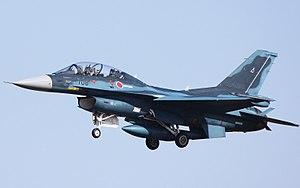
Ace Combat 6: Fires of Liberation est un jeu vidéo de combat aérien développé et édité par Namco Bandai en 2007 sur Xbox 360. Il fait partie de la franchise Ace Combat.